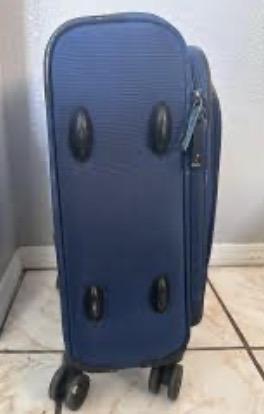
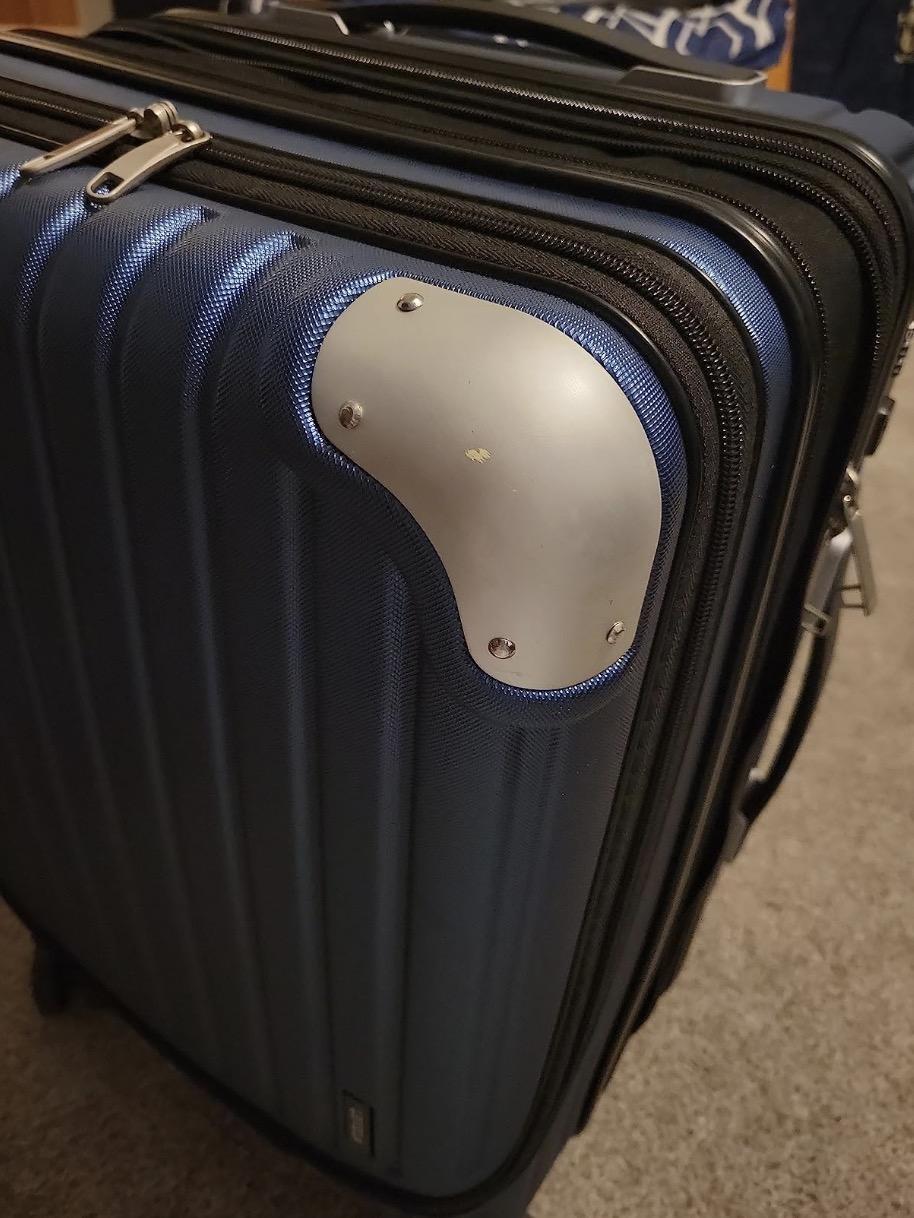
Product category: items_tea
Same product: no